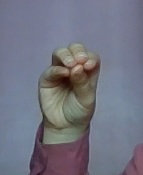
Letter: ha